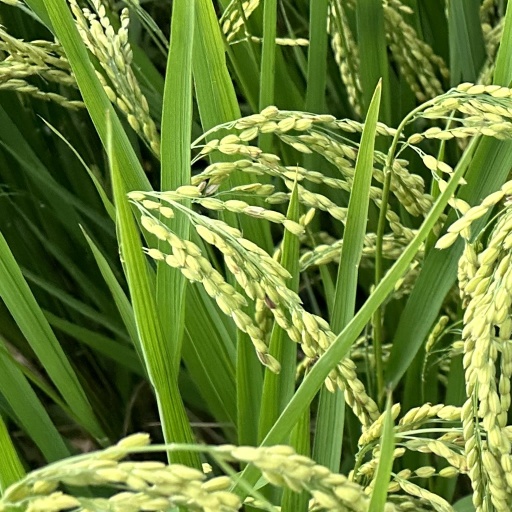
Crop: rice